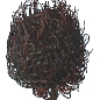
Label: Rambutan 1